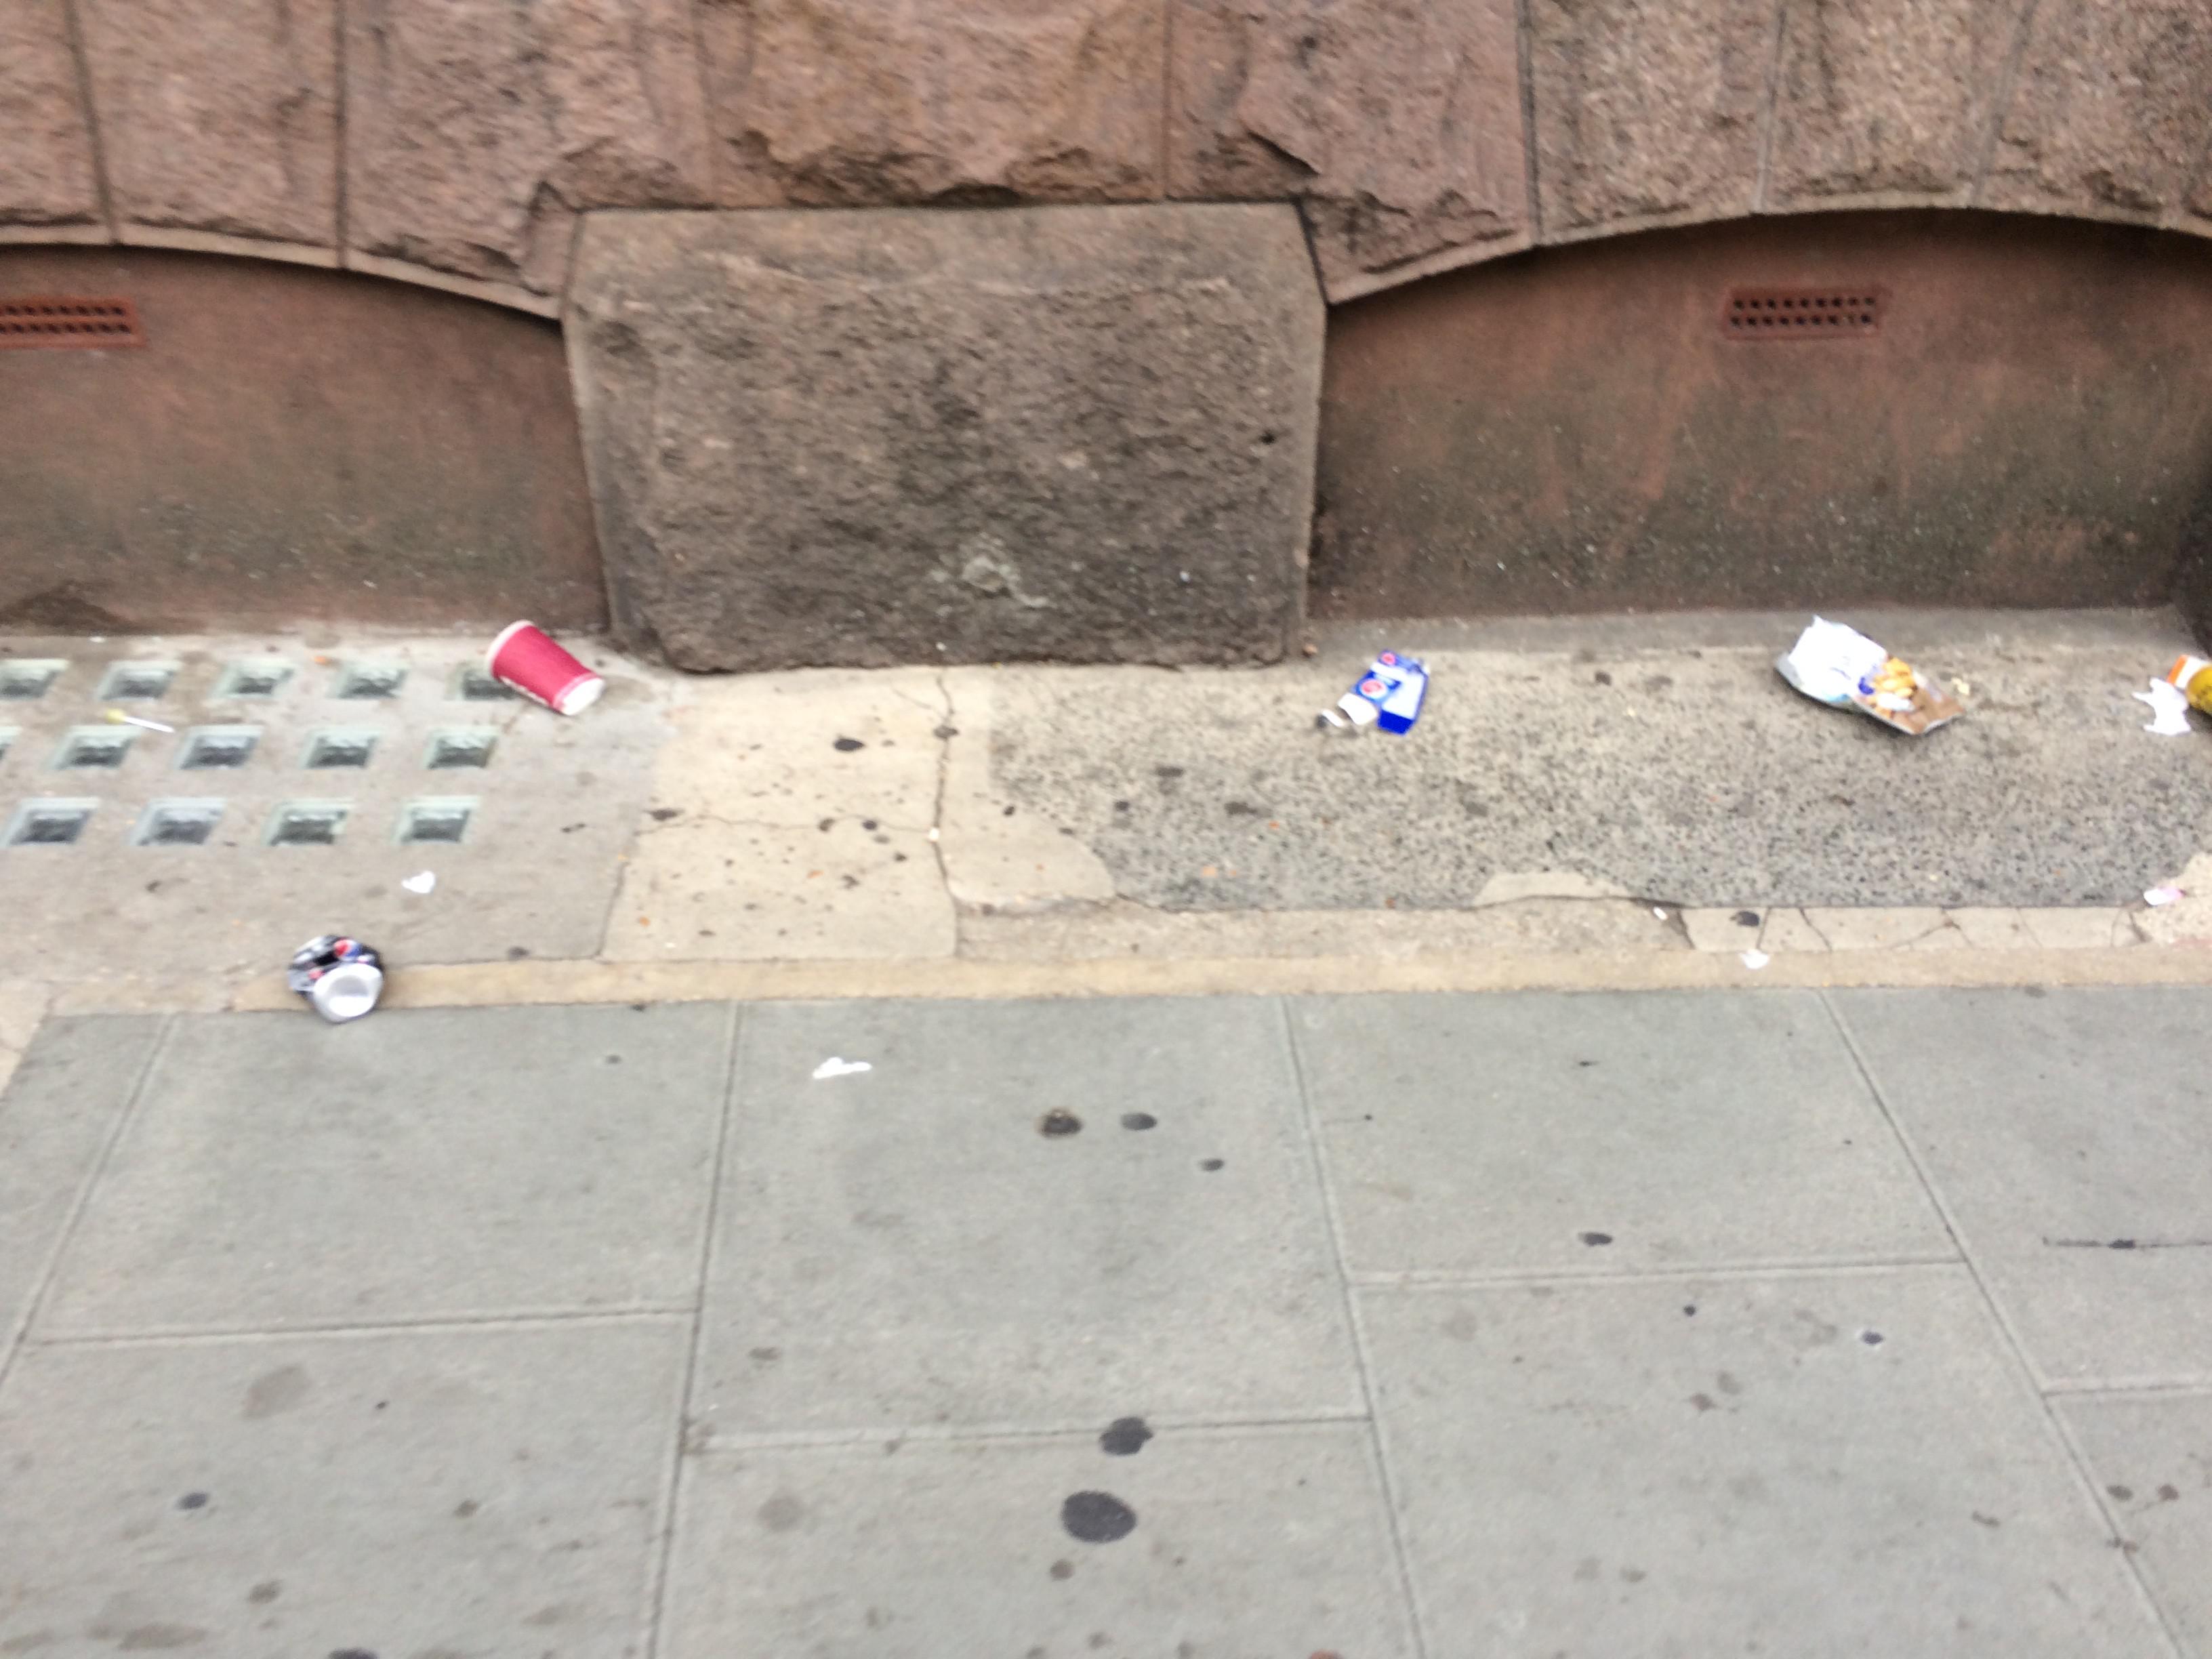
Object: Drink can (Can)

Object: Paper cup (Cup)

Object: Unlabeled litter (Unlabeled litter)

Object: Unlabeled litter (Unlabeled litter)

Object: Unlabeled litter (Unlabeled litter)

Object: Crisp packet (Plastic bag & wrapper)